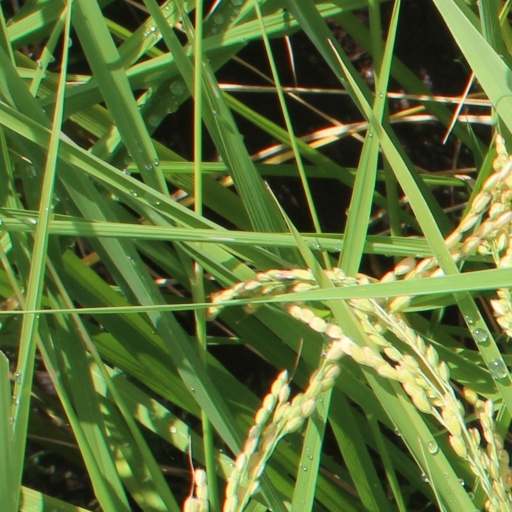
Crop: rice